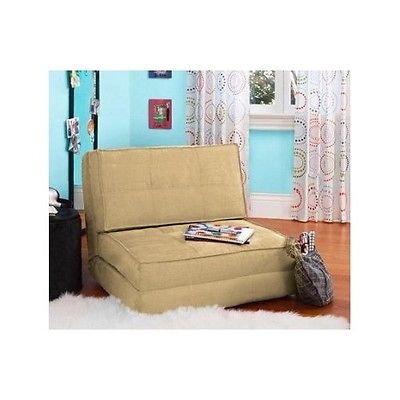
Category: sofa